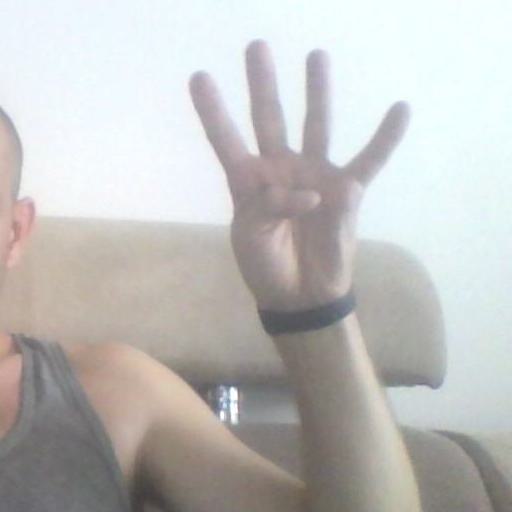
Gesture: four